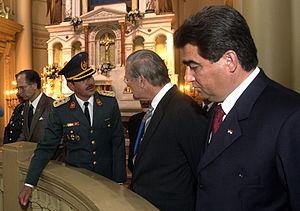
Roberto González est le ministre de la Défense du Paraguay du 4 mars 2004 au 15 août 2008.